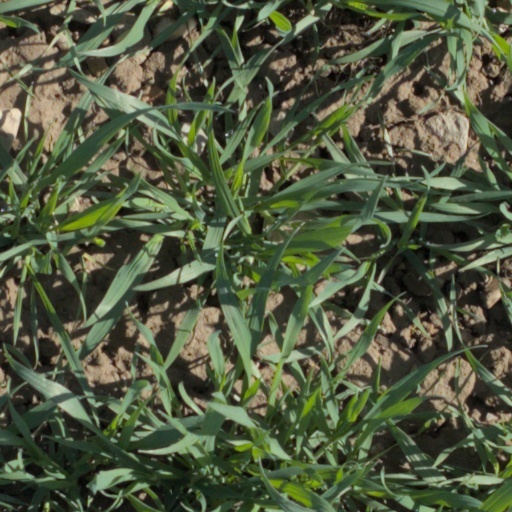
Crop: wheat